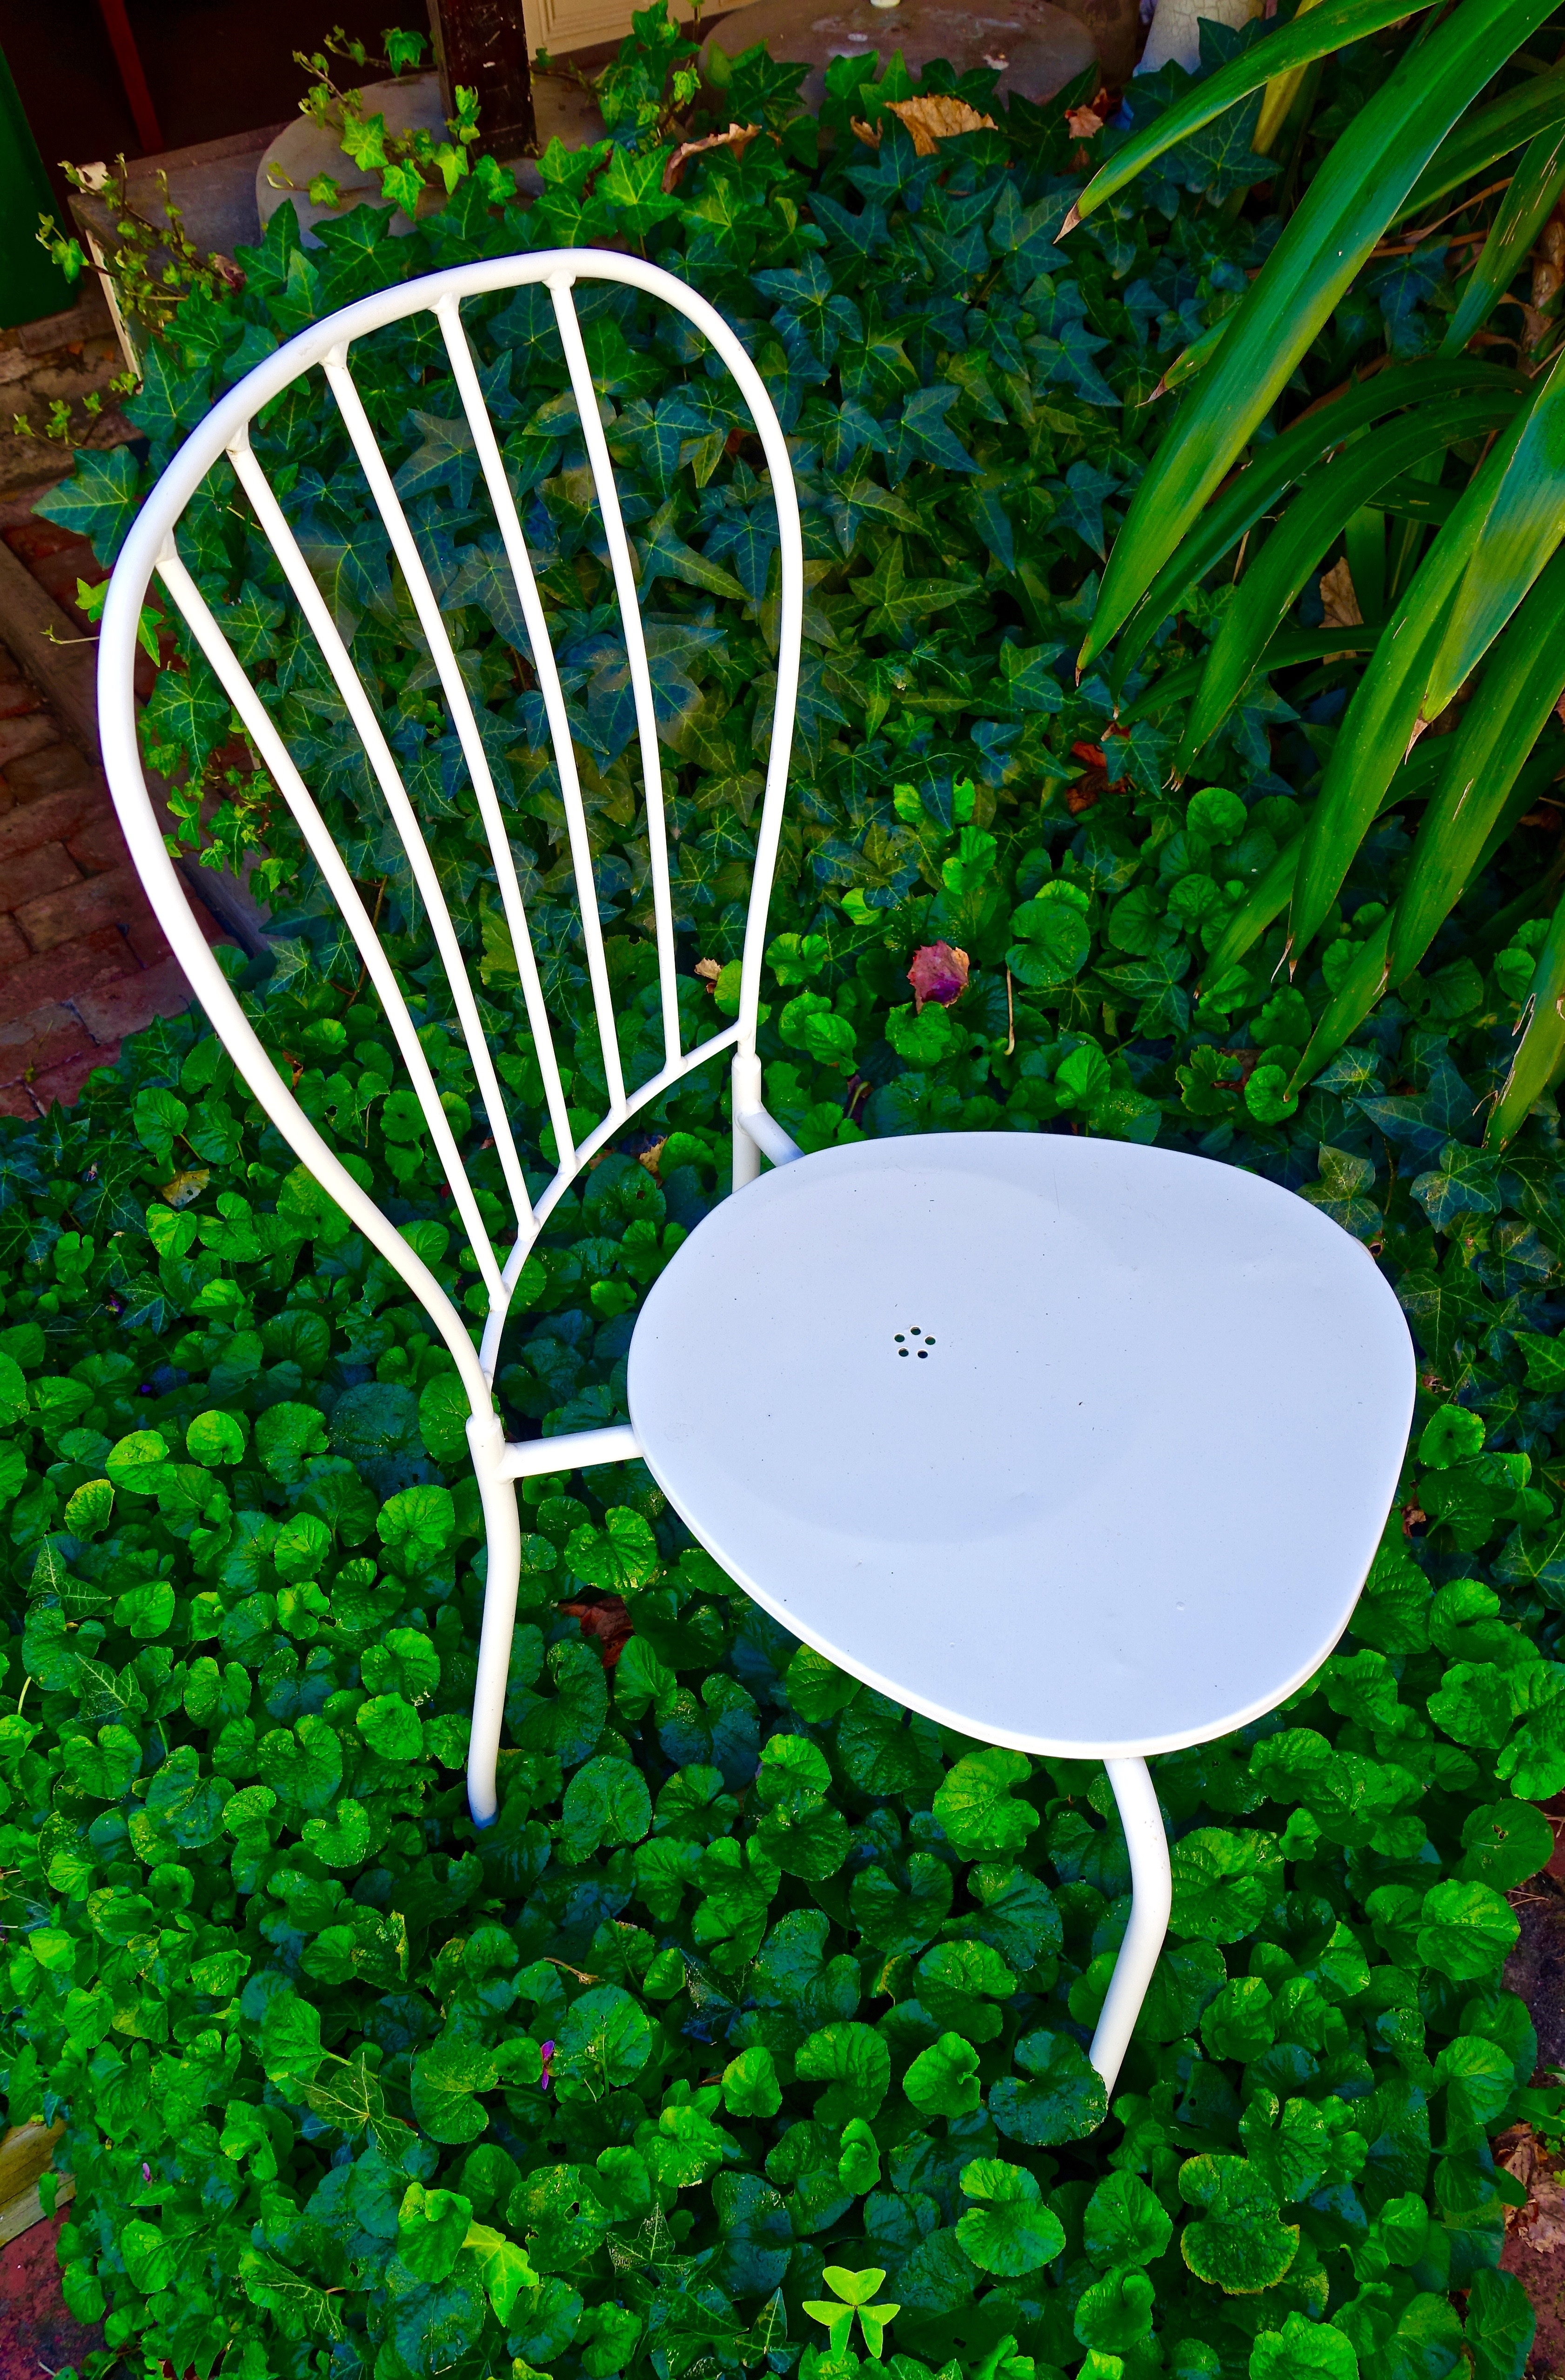
grass, plant, white, lawn, leaf, flower, chair, green, jungle, relax, backyard, soil, botany, furniture, garden, decor, flora, modern, quaint, design, quiet, yard, flimsy